Boletus subluridellus

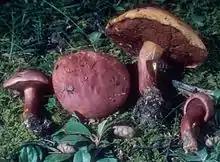
"Boletus flammans" is a lookalike species that grows under conifers.

"Boletus roseolateritius", known from Mississippi, has a cap that changes color according to its age: it is initially dark reddish to orangish, later reddish brown at maturity, fading to brownish orange or brownish pink with dull yellow tints, and finally turning dull dingy yellow in age. Its pale yellow stipe lacks the reddish coloration and the hairs found on the base of "B. subluridellus". Microscopically, it has smaller spores, measuring 8.5–12 by 3.5–4.5 μm. "Boletus rufocinnamomeus" is also similar in appearance, but can be distinguished by its yellow stipe that is dotted with orange-cinnamon to brownish dots. "Boletus flammans", another blue-bruising lookalike found in the southeastern United States, grows under conifers. It has a reddish stipe with fine reticulations on its upper half.